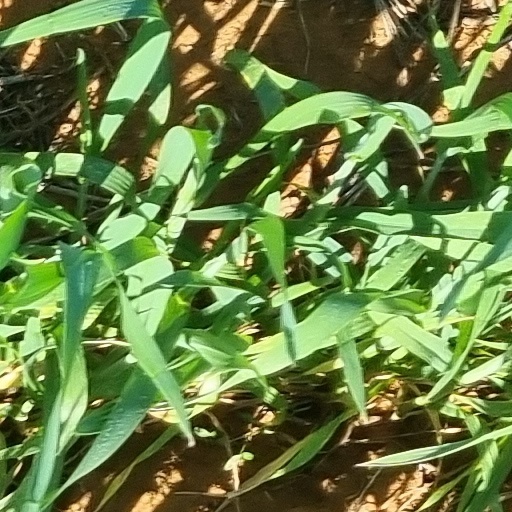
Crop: wheat